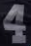
Number: 4